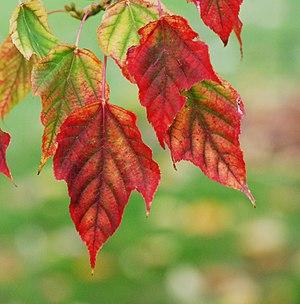
Parc floral, Paris
L'érable du Père David est une espèce d'érable appartenant à la section Macrantha de la classification des érables. Originaire de Chine, il appartient aussi à la catégorie des érables à peau de serpent.